Dezső Tandori

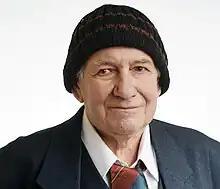
Dezső Tandori

Dezső Tandori (8 December 1938 – 13 February 2019) was a Hungarian writer, poet and literary translator. He was a member of the Széchenyi Academy of Literature and Arts and a founding member of the Digital Literature Academy. While publishing poetry and novels mainly under his own name, he also wrote detective fiction under the pseudonym Nat Roid.